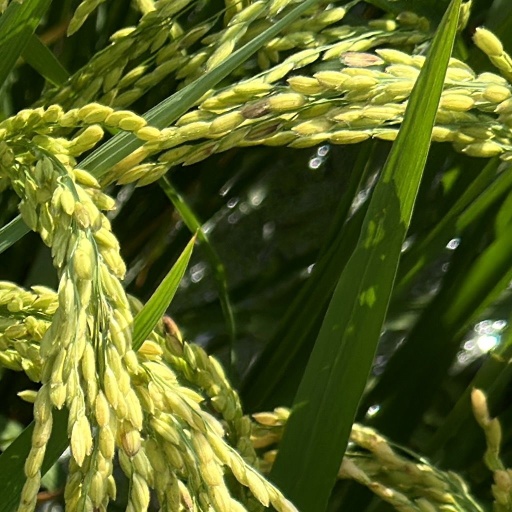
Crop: rice